Los Tomases Chapel

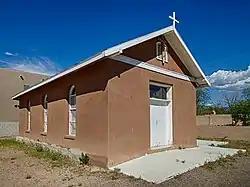
The chapel in 2012

Los Tomases Chapel is a historic building in Albuquerque, New Mexico. The chapel was built in the 1920s to serve the late-19th-century North Valley neighborhood of Los Tomases, and remained in occasional use in the 1980s. It was listed on the New Mexico State Register of Cultural Properties in 1983 and the National Register of Historic Places in 1984.